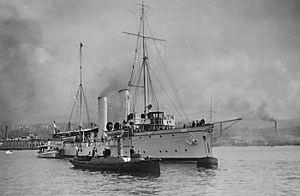
Le SMS Tiger est un croiseur protégé unique, de type torpilleur, construit à Trieste alors parti du Littoral autrichien pour la Marine austro-hongroise. Il bénéficia d'amélioration de la classe Panther précédente.